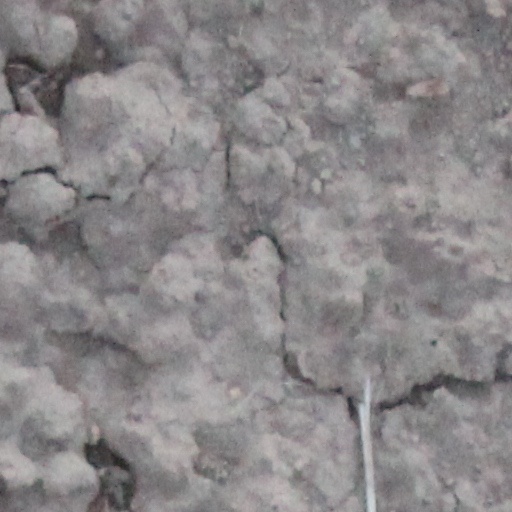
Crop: wheat